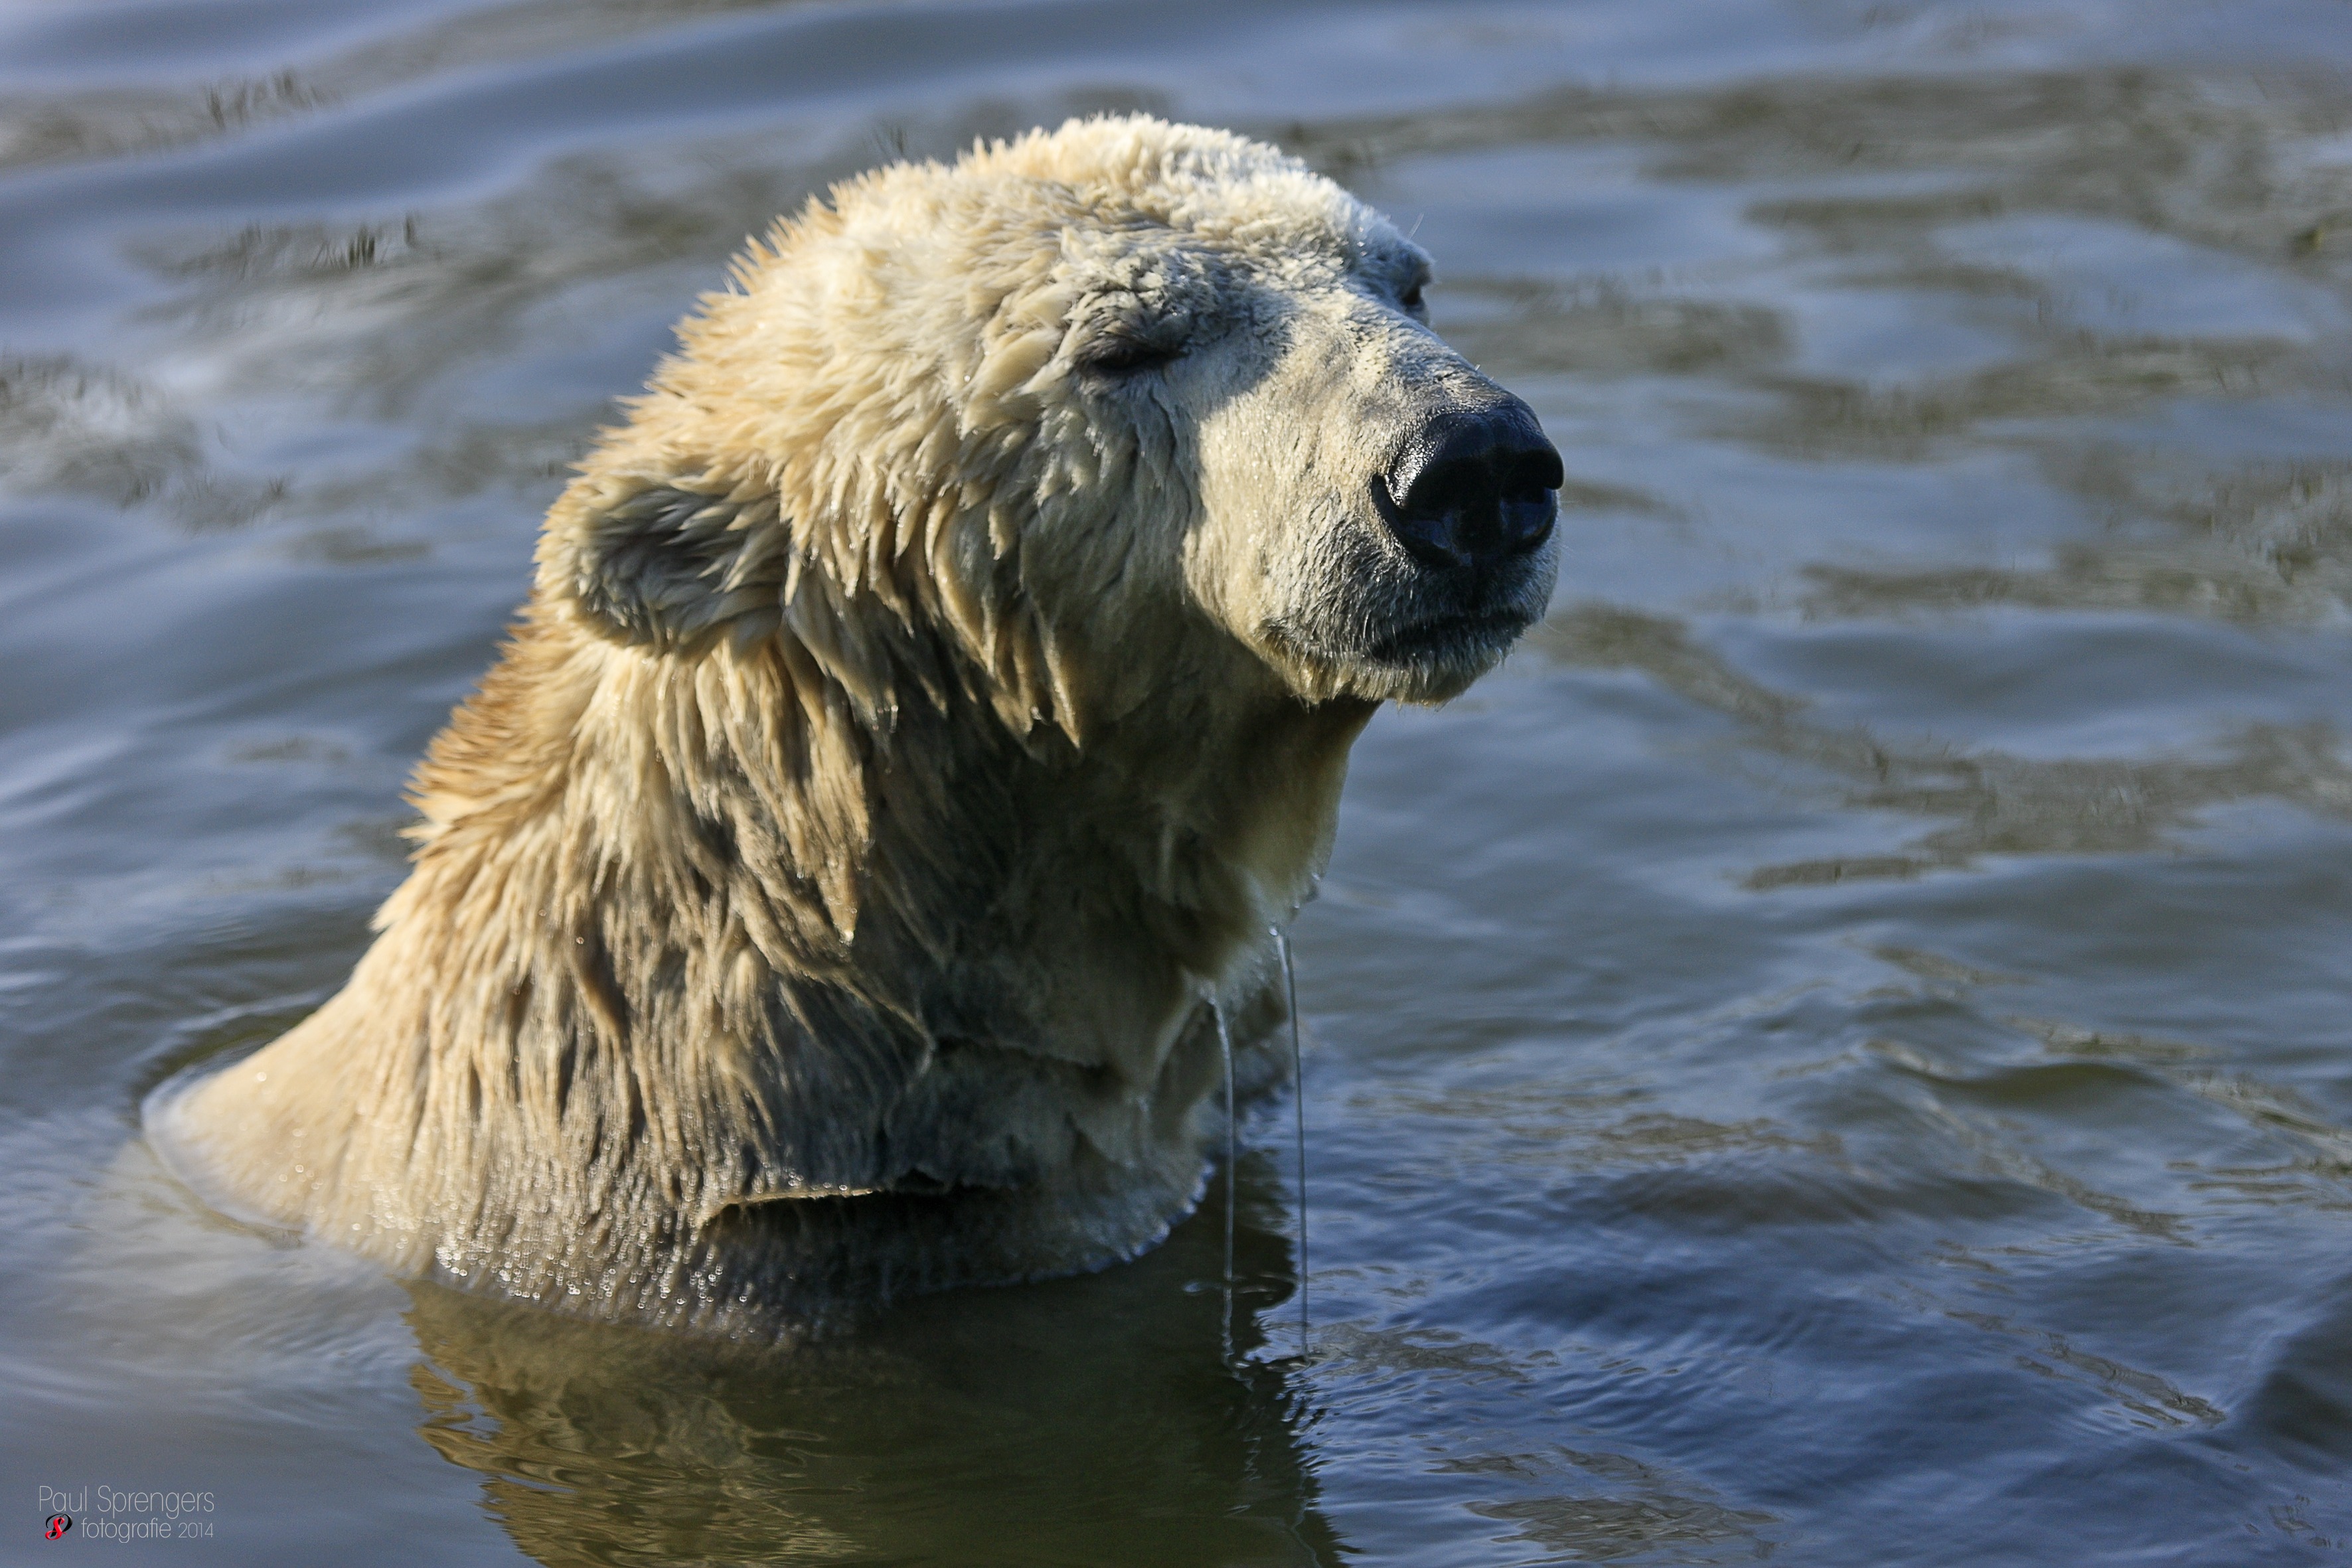
dog, bear, wildlife, zoo, mammal, polar bear, golden retriever, vertebrate, dog like mammal, dog crossbreeds